Hełm wz. 31

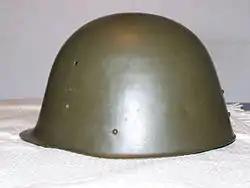
The wz. 31/50 helmet in plain colour

While the production of the wz.31 ended with the German and Soviet occupation of Poland in 1939, the Kielce-based Huta Ludwików retained large numbers of original helmet shells in its warehouses. After the war production did not resume and instead the Polish Army was equipped with Soviet Ssch-40 helmets. However, the remaining wz.31 shells were fitted with lining from German M1935 or wz. 50 helmet and issued to various military colleges, paramilitary organizations and civil defense.